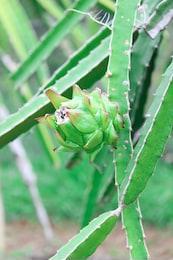
Label: Dragonfruit